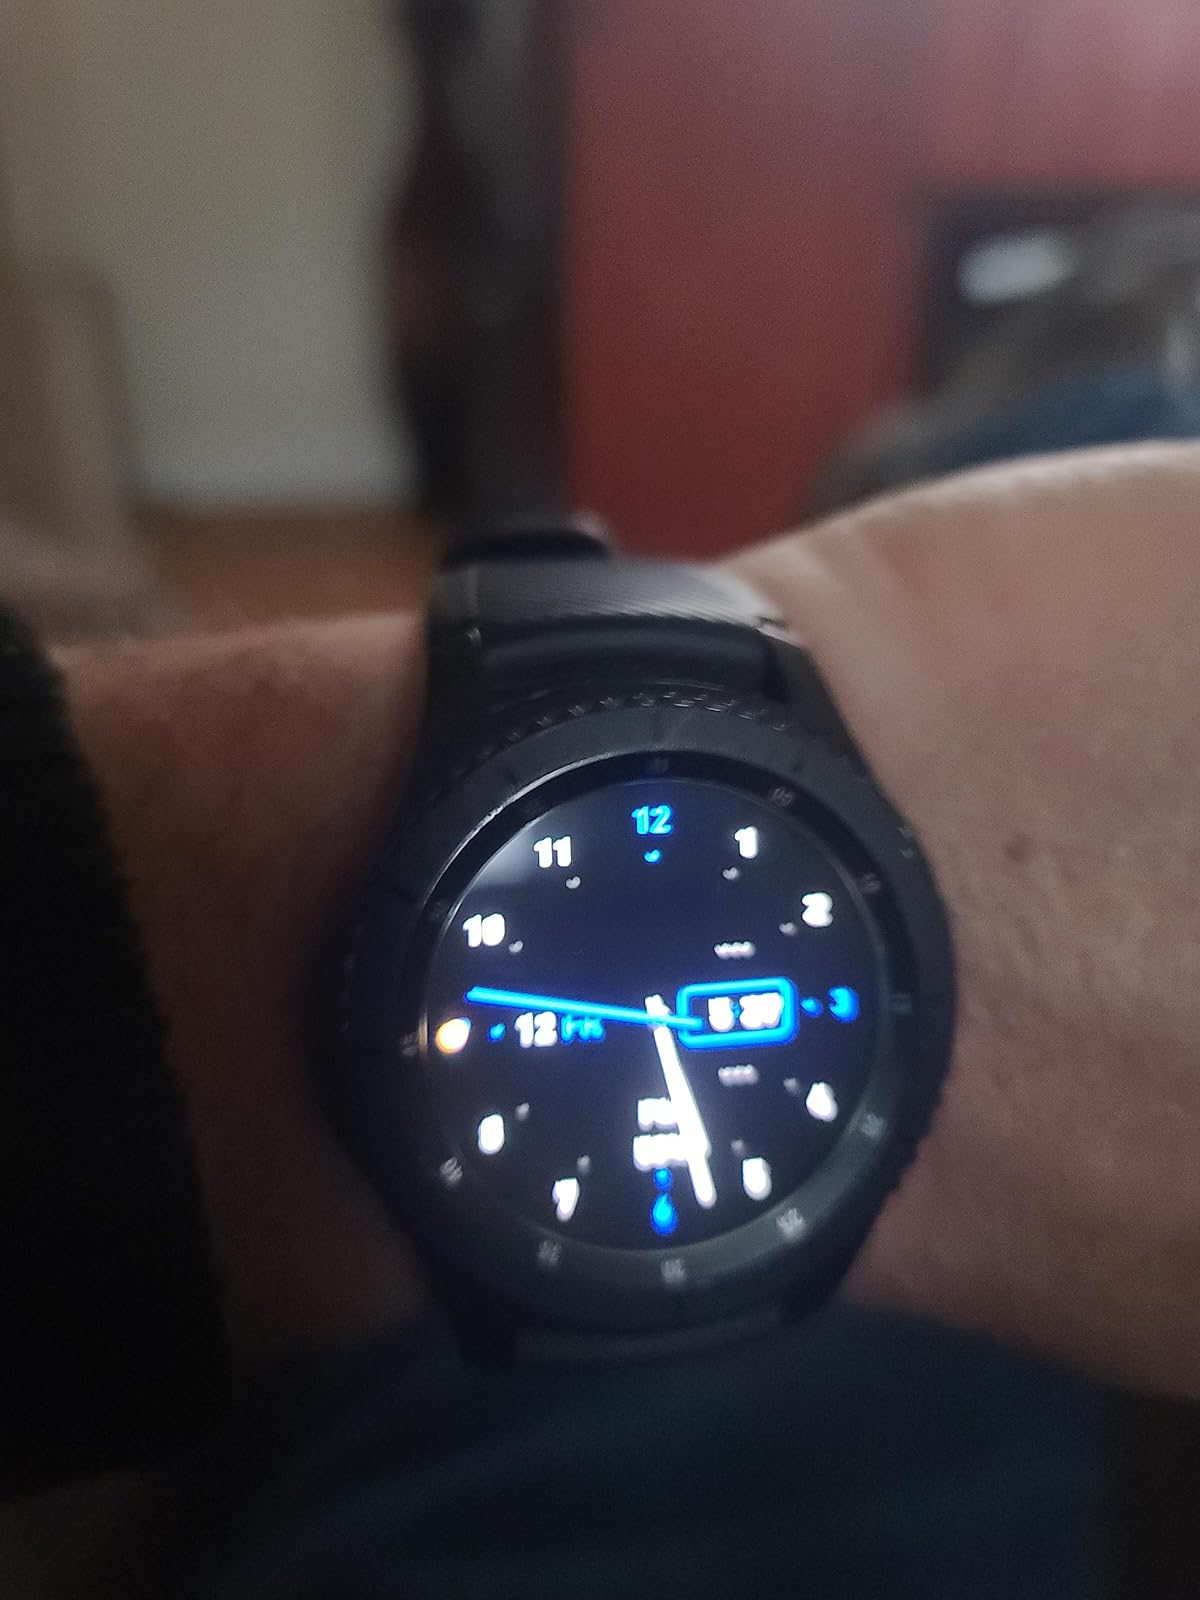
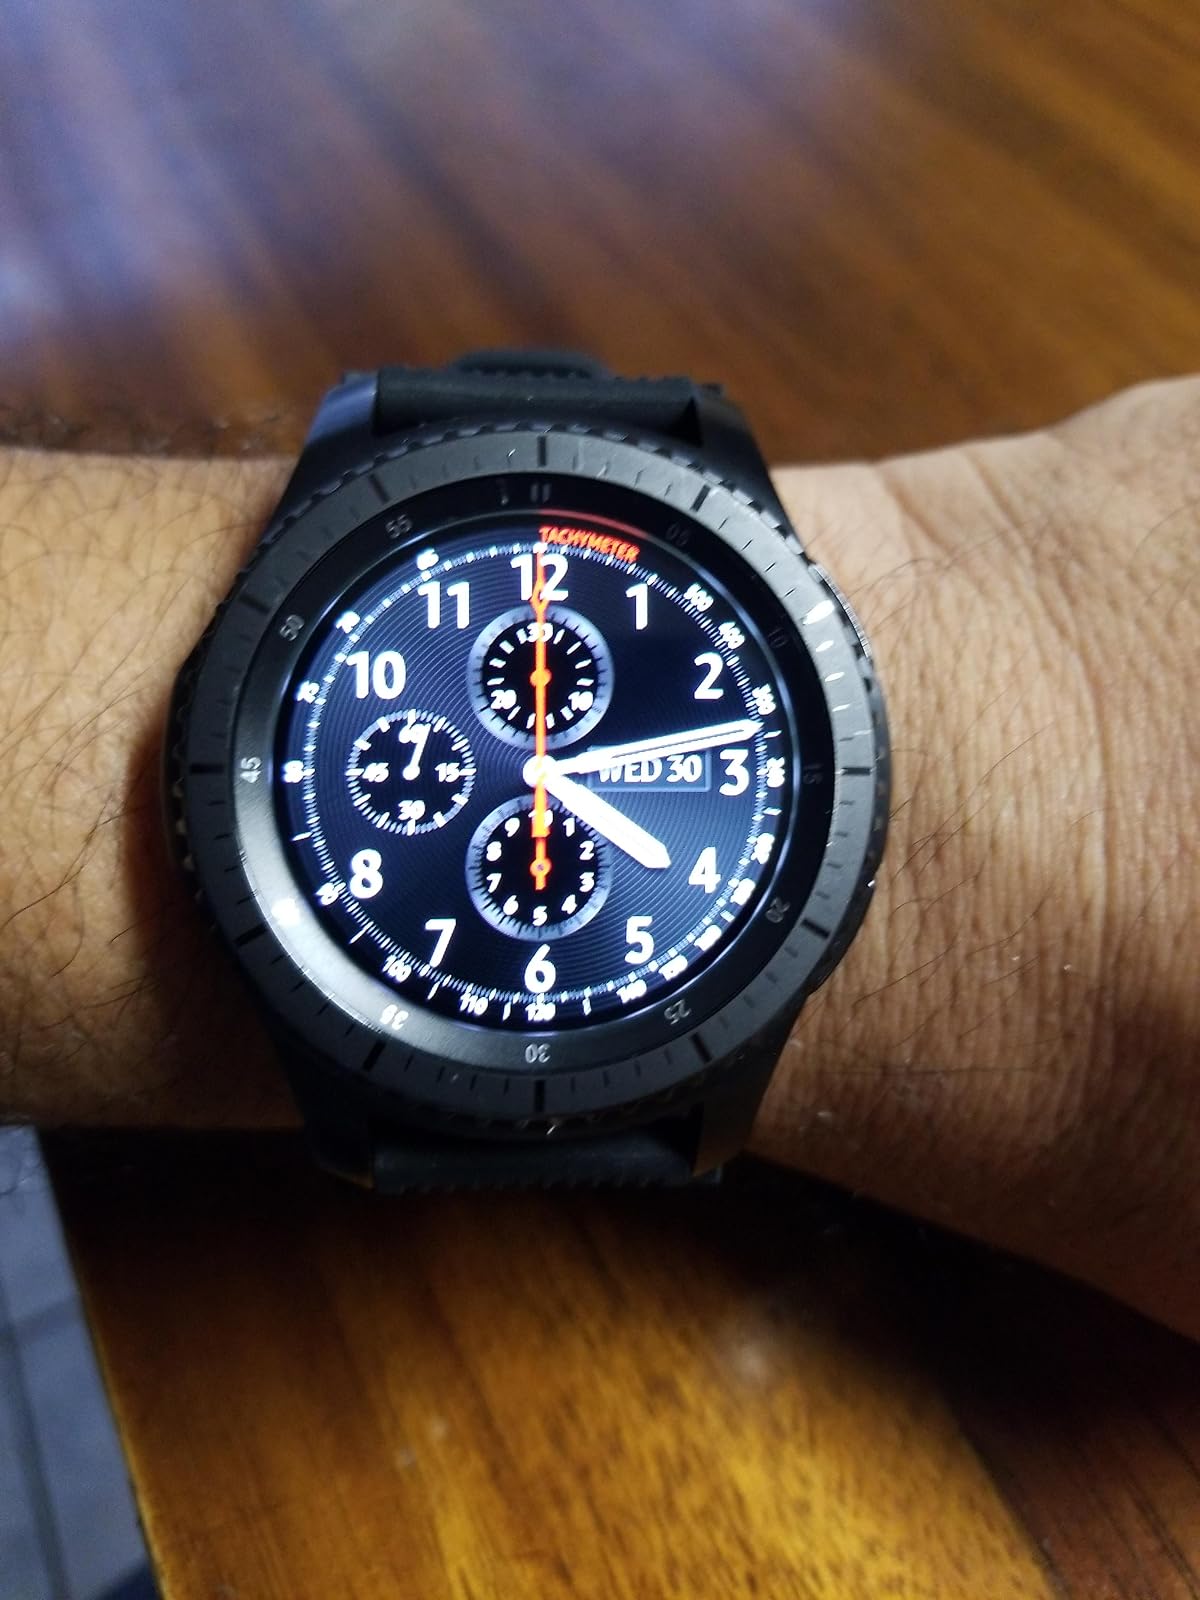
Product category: smartwatch
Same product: yes